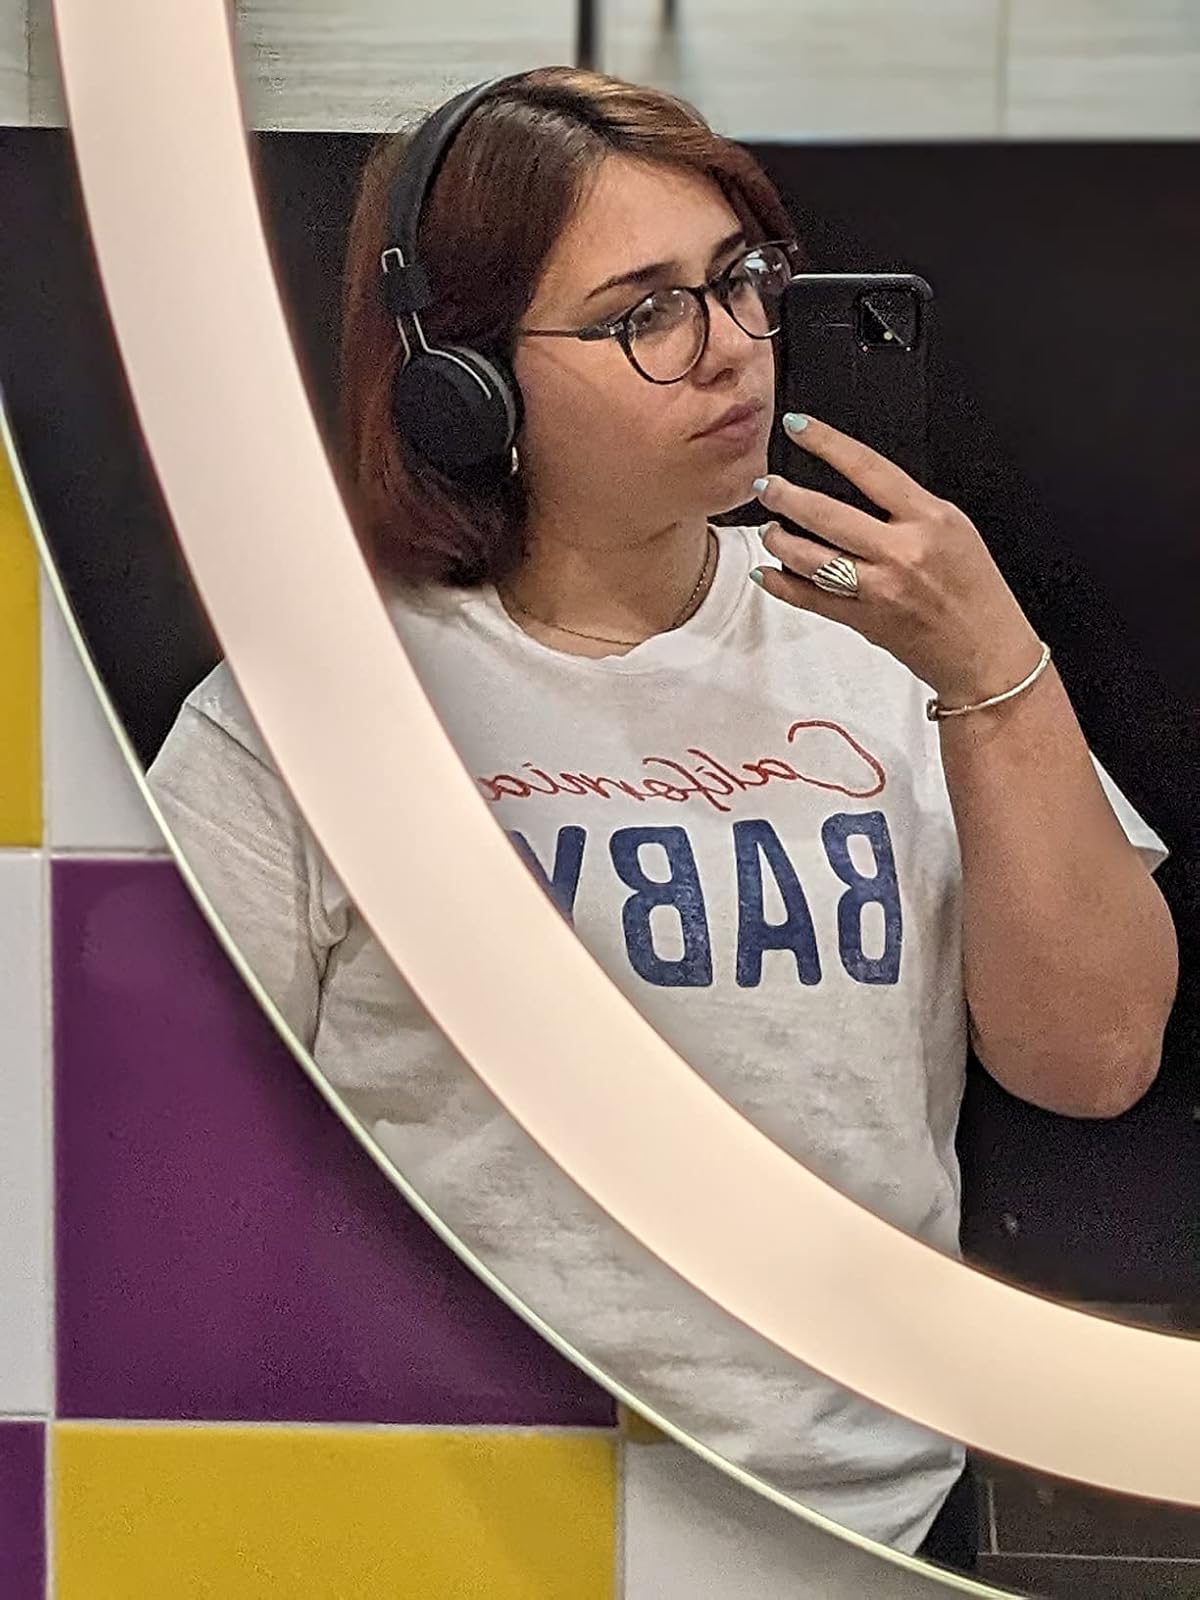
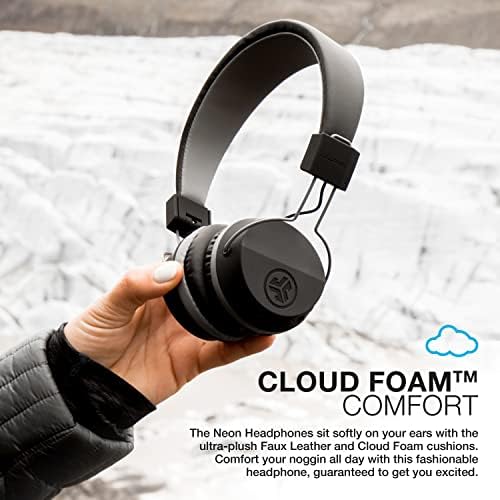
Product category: headphones
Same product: yes